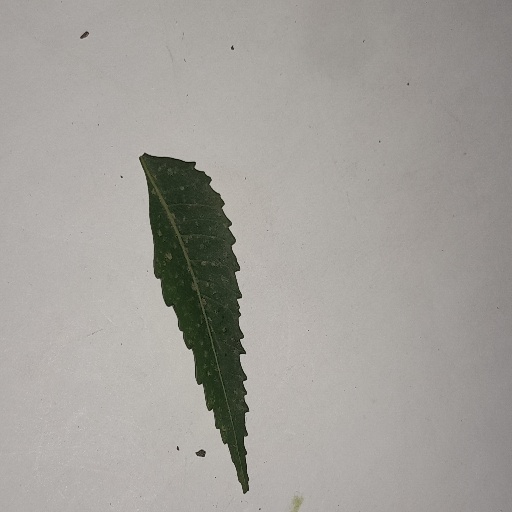
Species: Neem
Leaf condition: Powdery Mildew